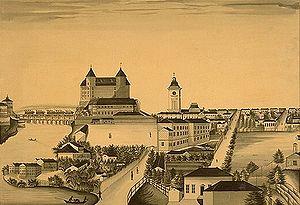
Hämeenlinna, ou Tavastehus en suédois, ville du sud de la Finlande, est la capitale de la province de Finlande méridionale et de la région du Kanta-Häme. C'est la ville natale du compositeur Jean Sibelius.